George Jessel (actor)

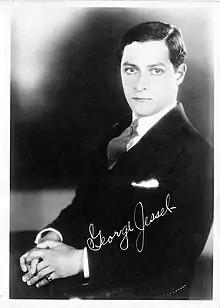
Jessel 1924

Jessel's next movie role was in "Private Izzy Murphy" (1926). Whereas Jolson's film career skyrocketed after the 1927 release of "The Jazz Singer", Jessel remained in smaller movie roles, often intended for audiences fond of Jewish and other "ethnic" humor. He was elected to The Lambs Theatre Club in 1942.